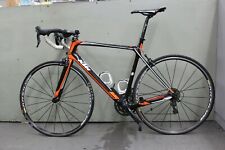
Vehicle type: Bikes